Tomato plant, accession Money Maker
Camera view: horizontal (90 deg, fisheye); turntable rotation: 60 degrees
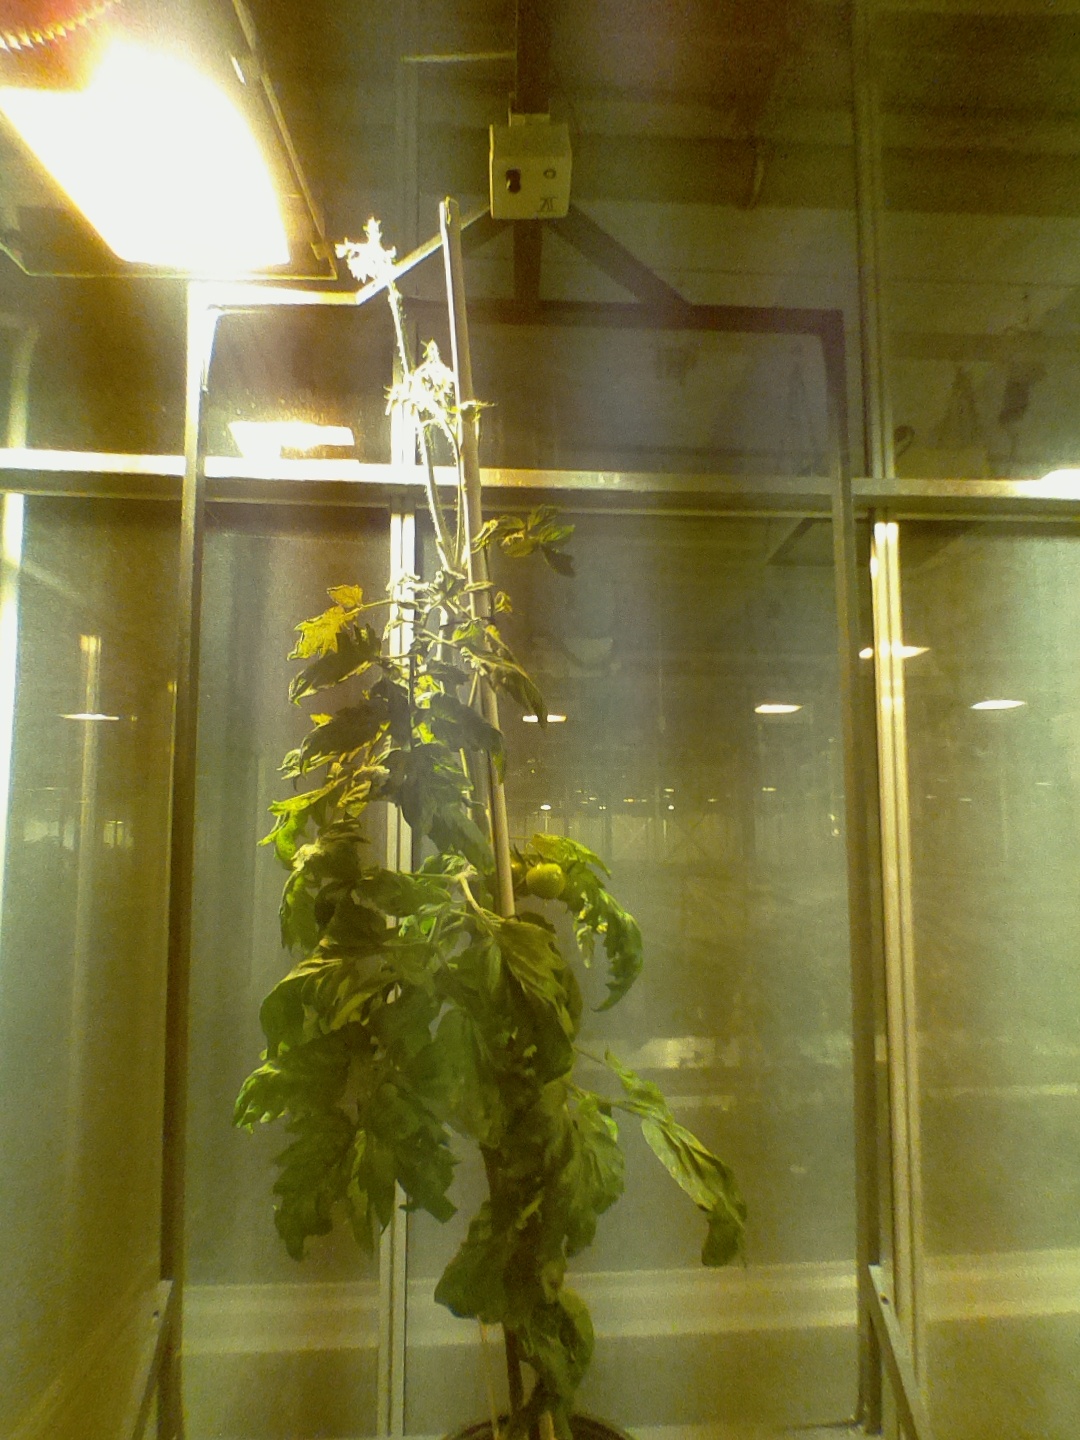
BBCH growth stage 76: 60%-70% of final fruit size